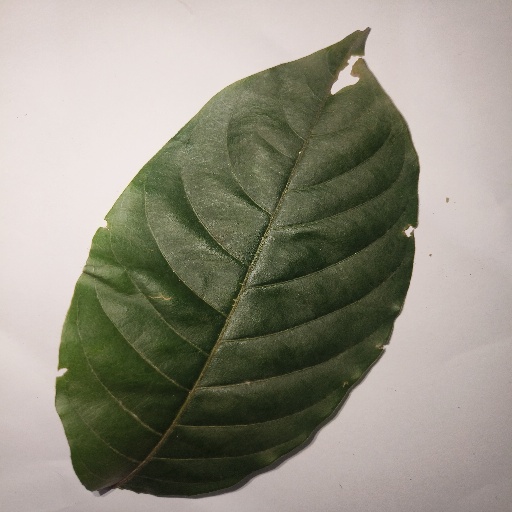
Species: HariTaki
Leaf condition: Shot Hole